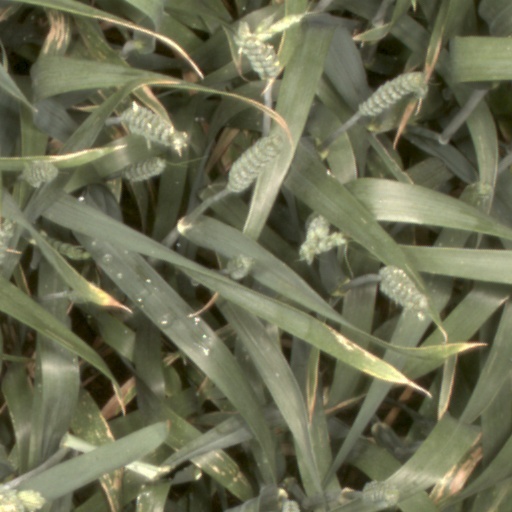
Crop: wheat